Slingsby T.21

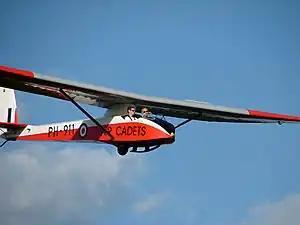
Slingsby T.21B

The Slingsby T.21 is an open-cockpit, side-by-side two-seat glider, built by Slingsby Sailplanes Ltd and first flown in 1944. It was widely used by the Royal Air Force, Sri Lanka Air Force and by civilian gliding clubs.